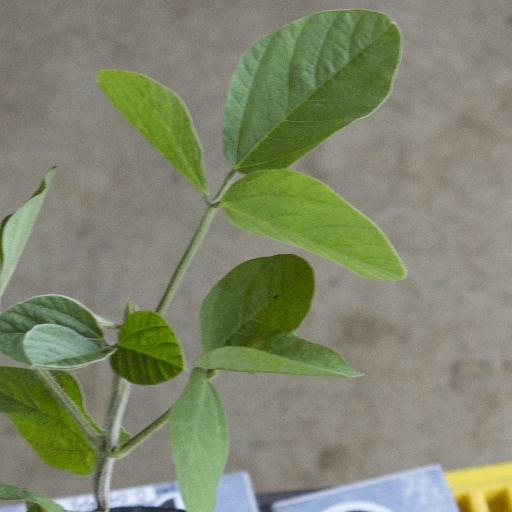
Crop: soybean